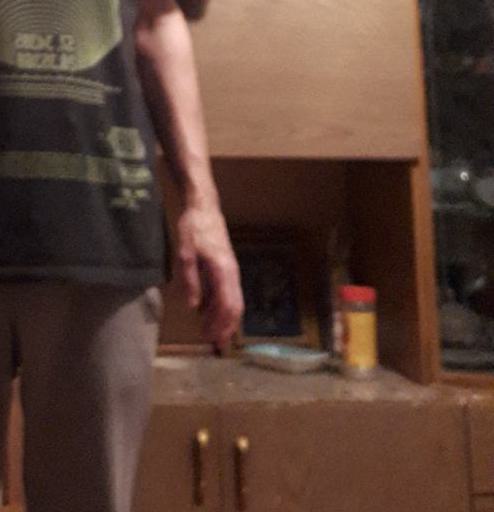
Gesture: no_gesture